SS Sirius (1885)

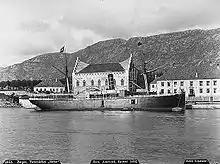
"Sirius" docked in Bergen, c. 1890

Once finished with her year on the Hurtigruten service, "Sirius" returned to her Hamburg-Norway route. Every spring, she was taken out of service for cleaning and maintenance, before being employed as a tourist cruise ship on the coast of Norway during the summer season.